Greenway Estate

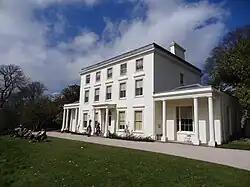

Greenway, also known as Greenway House, is an estate on the River Dart near Galmpton in Devon, England. Once the home of the author Agatha Christie, it is now owned by the National Trust.